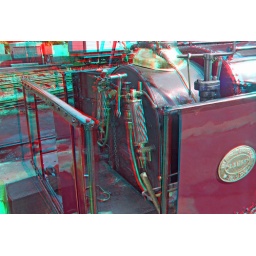
Lake Bala Steam Railway in anaglyph 3D stereo red blue glasses to view